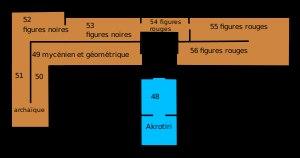
Le musée national archéologique d’Athènes est le principal musée archéologique de Grèce. Il dépend directement du Directorat général des antiquités rattaché au ministère grec de la Culture. Il est dirigé par Georgios Kakavas. Il possède l’une des plus vastes collections d’antiquités grecques au monde. Il abrite plus de 20 000 objets datant de la préhistoire à la fin de l'Antiquité venus de l'ensemble de la Grèce.